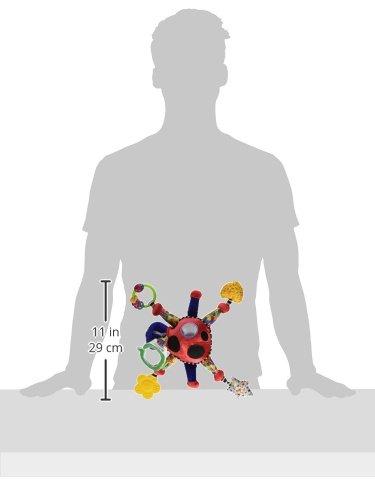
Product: World of Eric Carle, The Very Hungry Caterpillar Activity Toy, Ladybug
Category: Toys & Games | Stuffed Animals & Plush Toys
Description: Featuring squeak and rattle, crinkle texture, mirror, teethers, and textured rings, your baby will want to play all day.
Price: $16.47